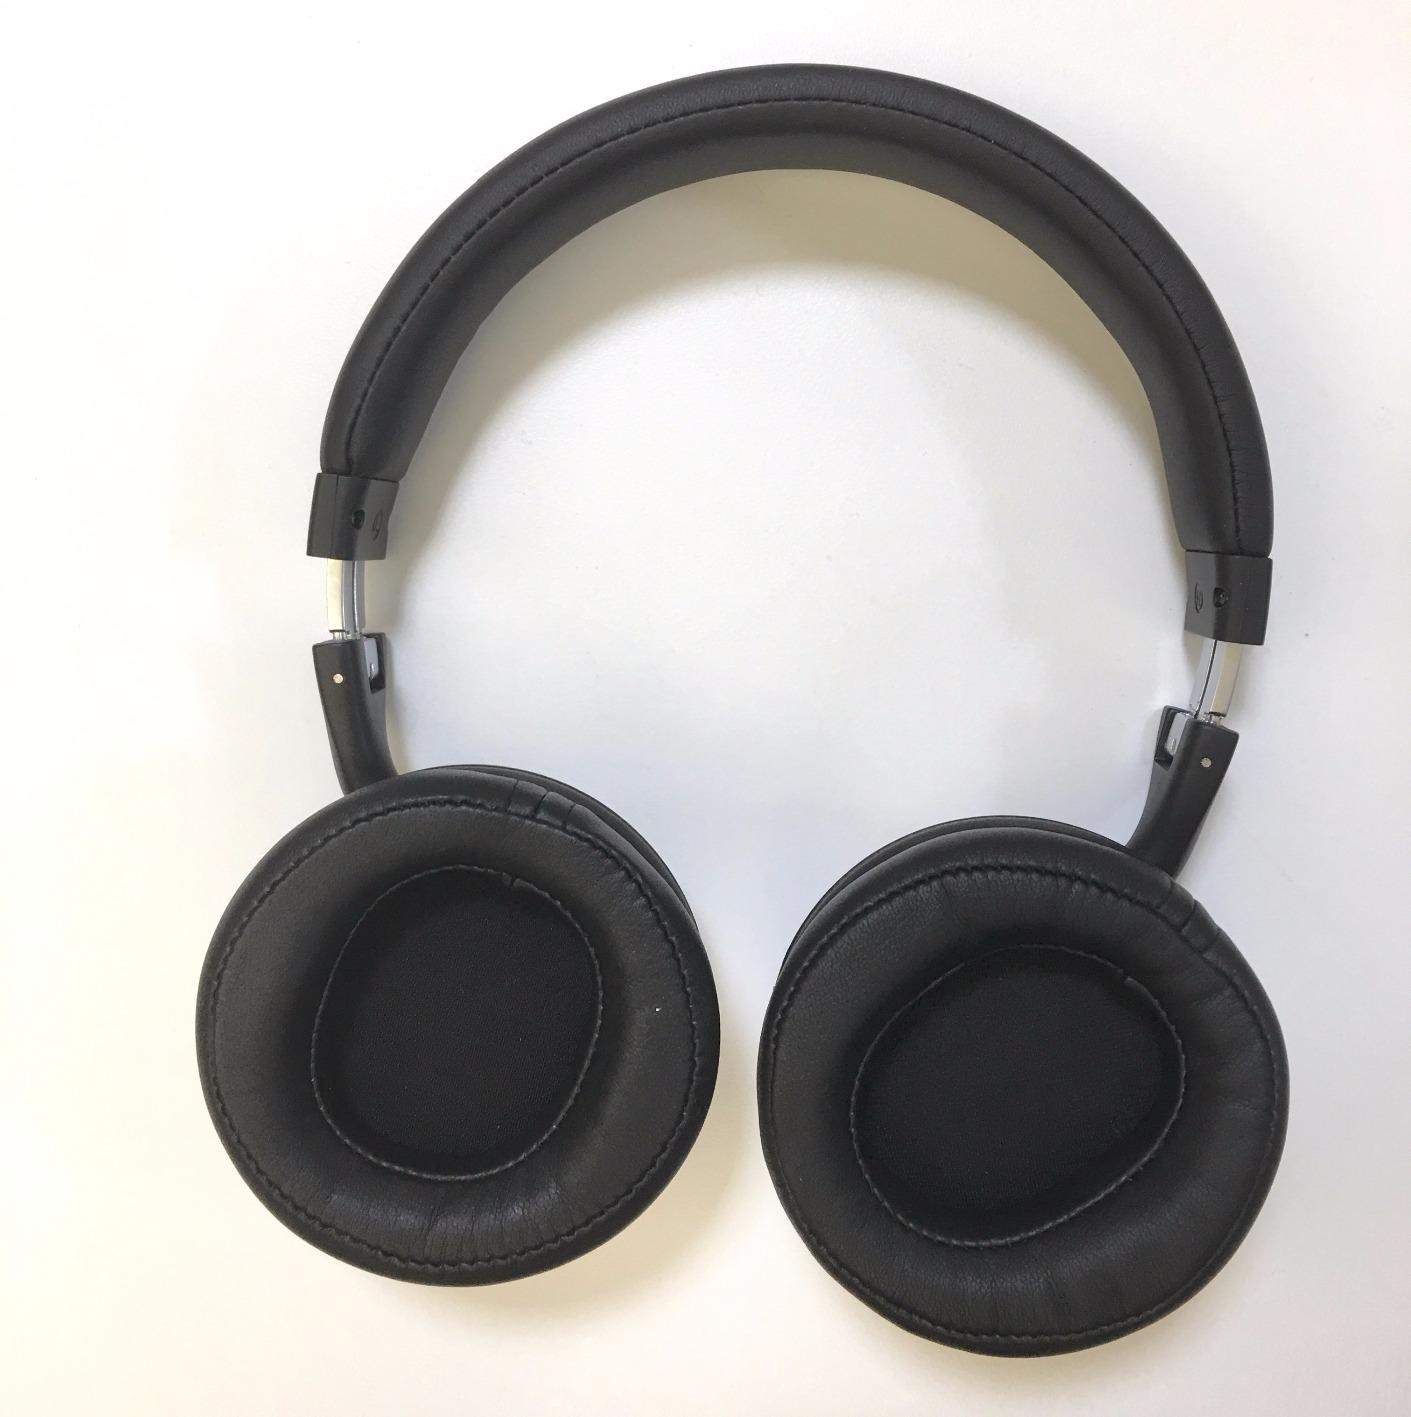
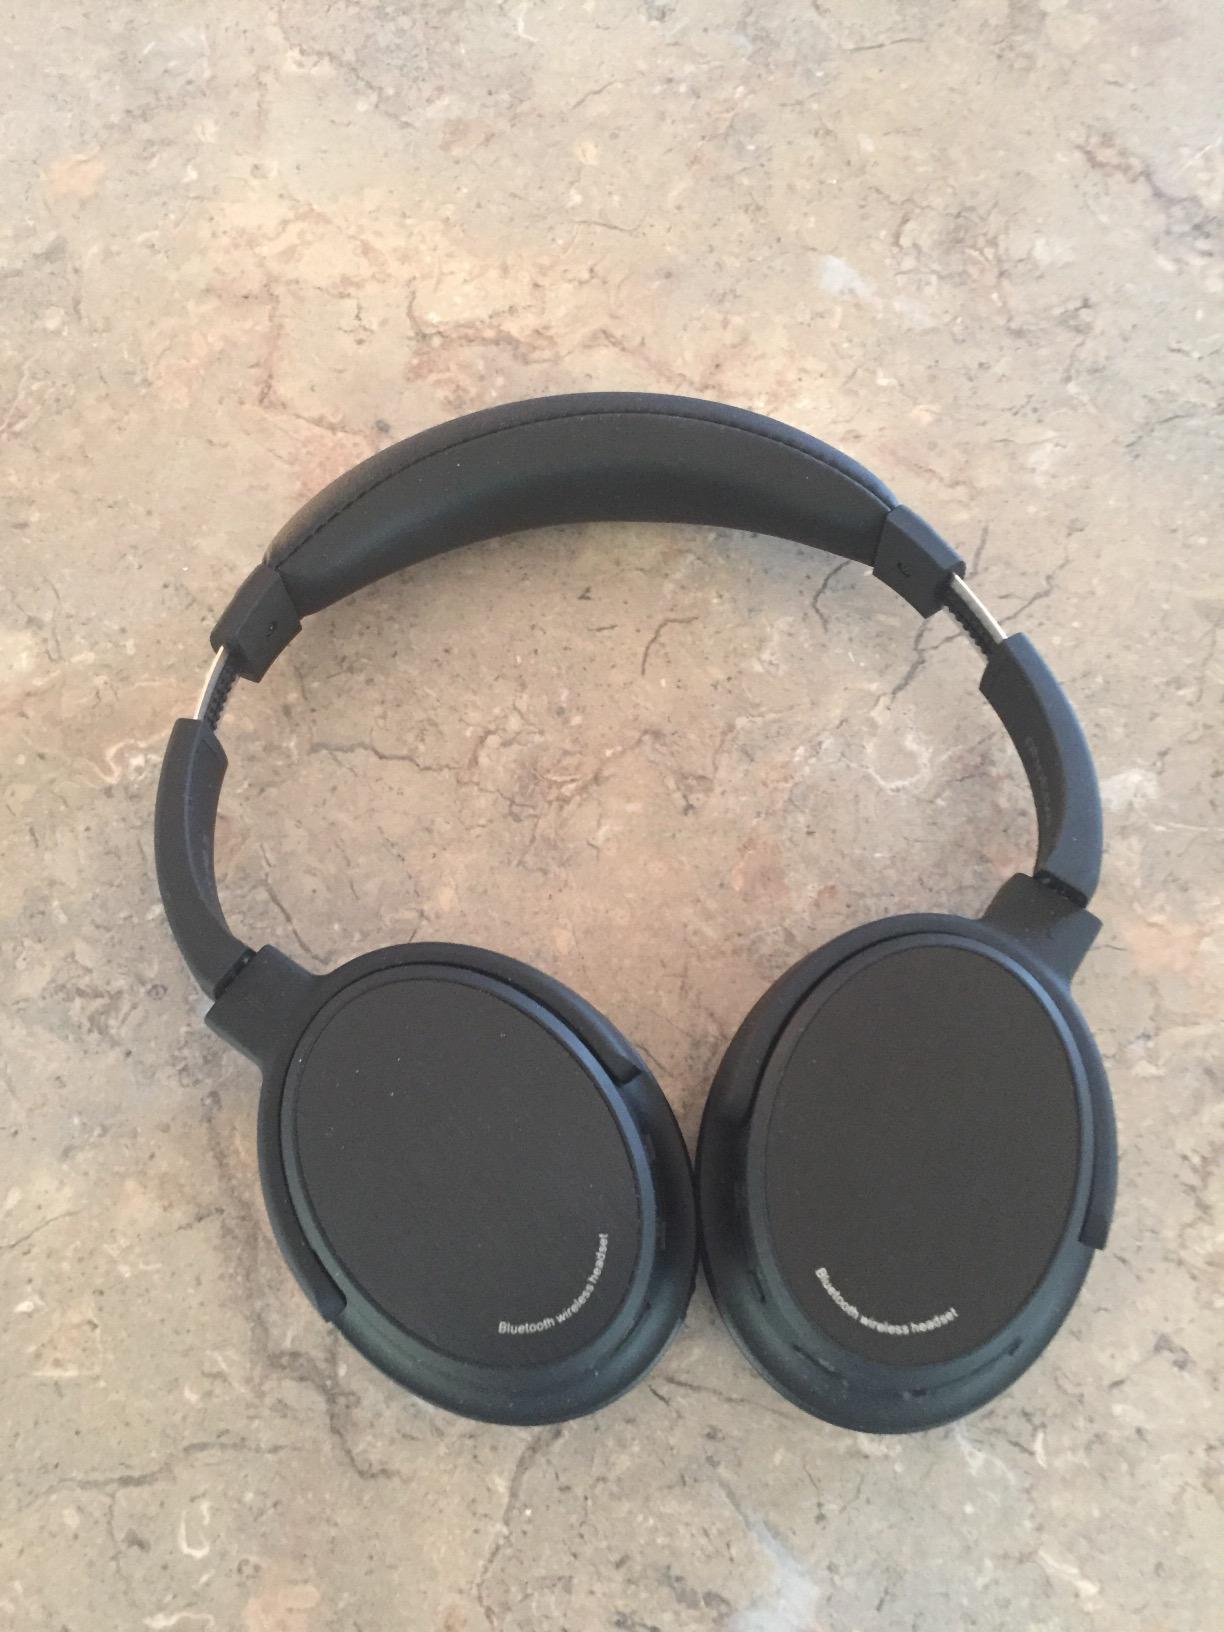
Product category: headphones
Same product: no